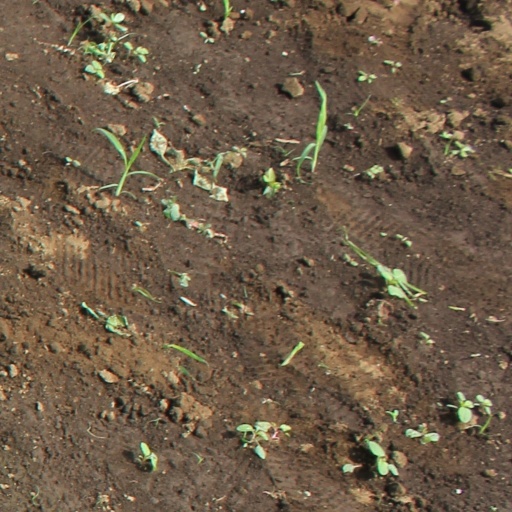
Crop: soybean